Describe the emotion expressed in this image:  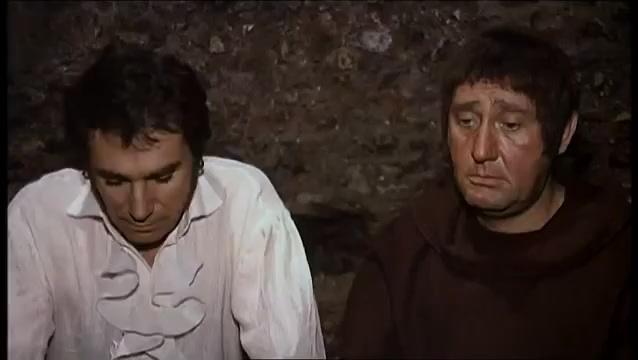
This person displays Suffering, valence and arousal with low intensity.